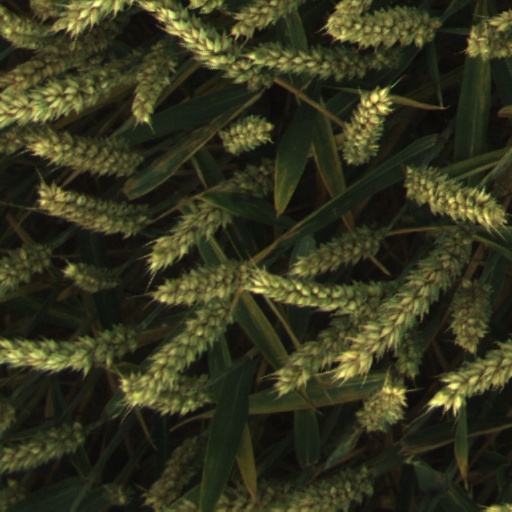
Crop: wheat